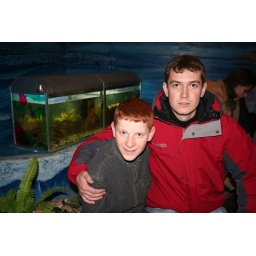
This boy wanted his picture with Lyosha by the fish tank. 11.23.2005